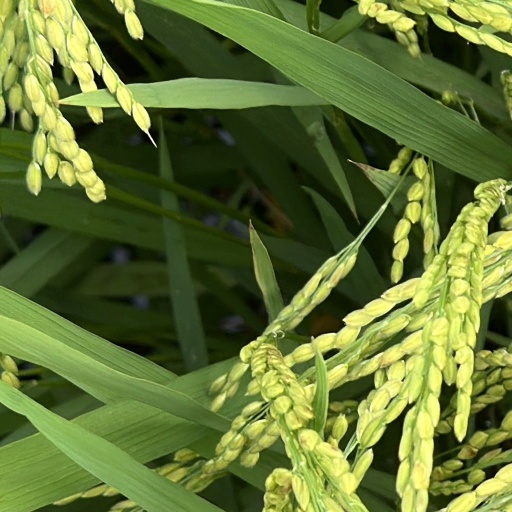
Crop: rice